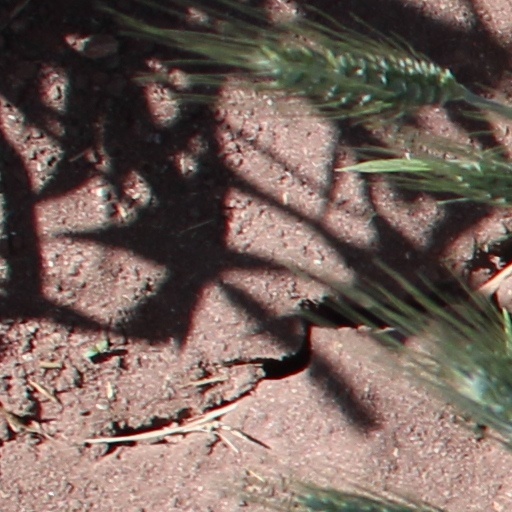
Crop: wheat